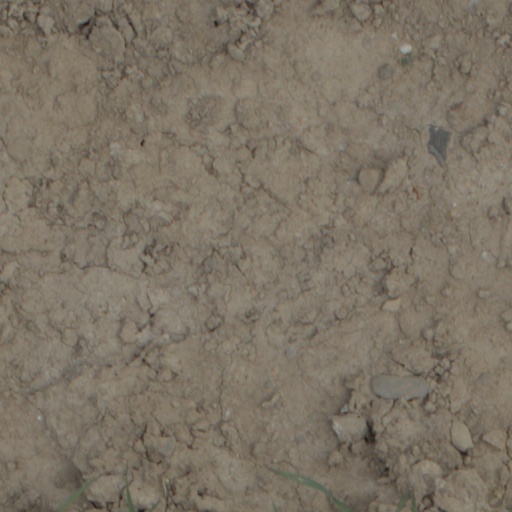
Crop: wheat